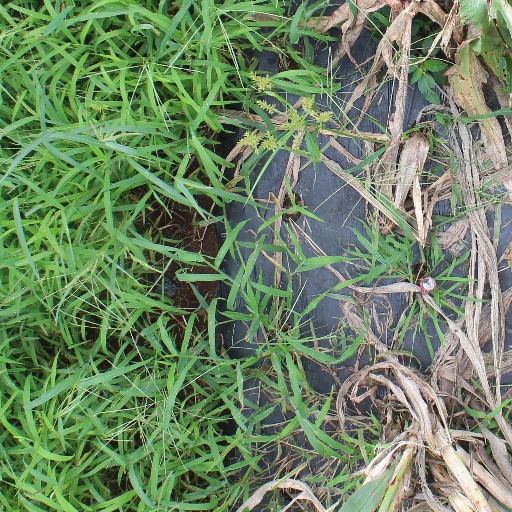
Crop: sorghum